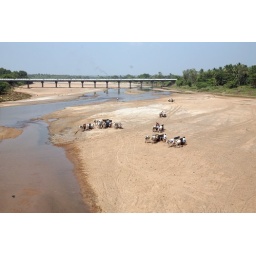
Carts in the river bed